Kalen DeBoer

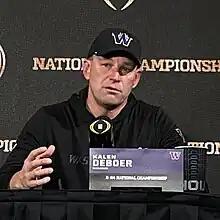
DeBoer addresses the media at the post-game press conference following the 2024 CFP National Championship game.

In his second season, Washington finished the regular season 12–0. Washington then defeated Oregon 34–31 in the Pac-12 Championship. DeBoer was named Pac-12 Coach of the Year for the second consecutive season. DeBoer earned numerous accolades for the 2023 season, including Eddie Robinson Coach of the Year, Home Depot Coach of the Year, Sporting News College Football Coach of the Year, Walter Camp Coach of the Year, and AP Coach of the Year. DeBoer and the Huskies qualified for the 2023 College Football Playoff as the #2 seed. DeBoer helped lead Washington to a 37–31 victory over Texas in the Sugar Bowl. In the CFP National Championship, DeBoer suffered his only loss of the season to Michigan, 34–13. The Huskies finished the season 14–1.